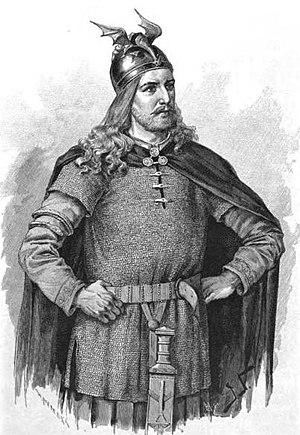
Sigurd est un héros légendaire de la mythologie nordique qui apparaît dans plusieurs poèmes héroïques de l'Edda poétique, compilée au XIIIᵉ siècle. Sigurd apparaît également dans l'Edda de Snorri et est le personnage central de la Völsunga saga, écrits en prose au XIIIᵉ siècle à partir des poèmes héroïques plus anciens et probablement d'autres sources qui ne nous sont pas parvenues. Sigurd apparaît également dans la saga légendaire la Norna-Gests þáttr, où il défait le héros Starkadr.